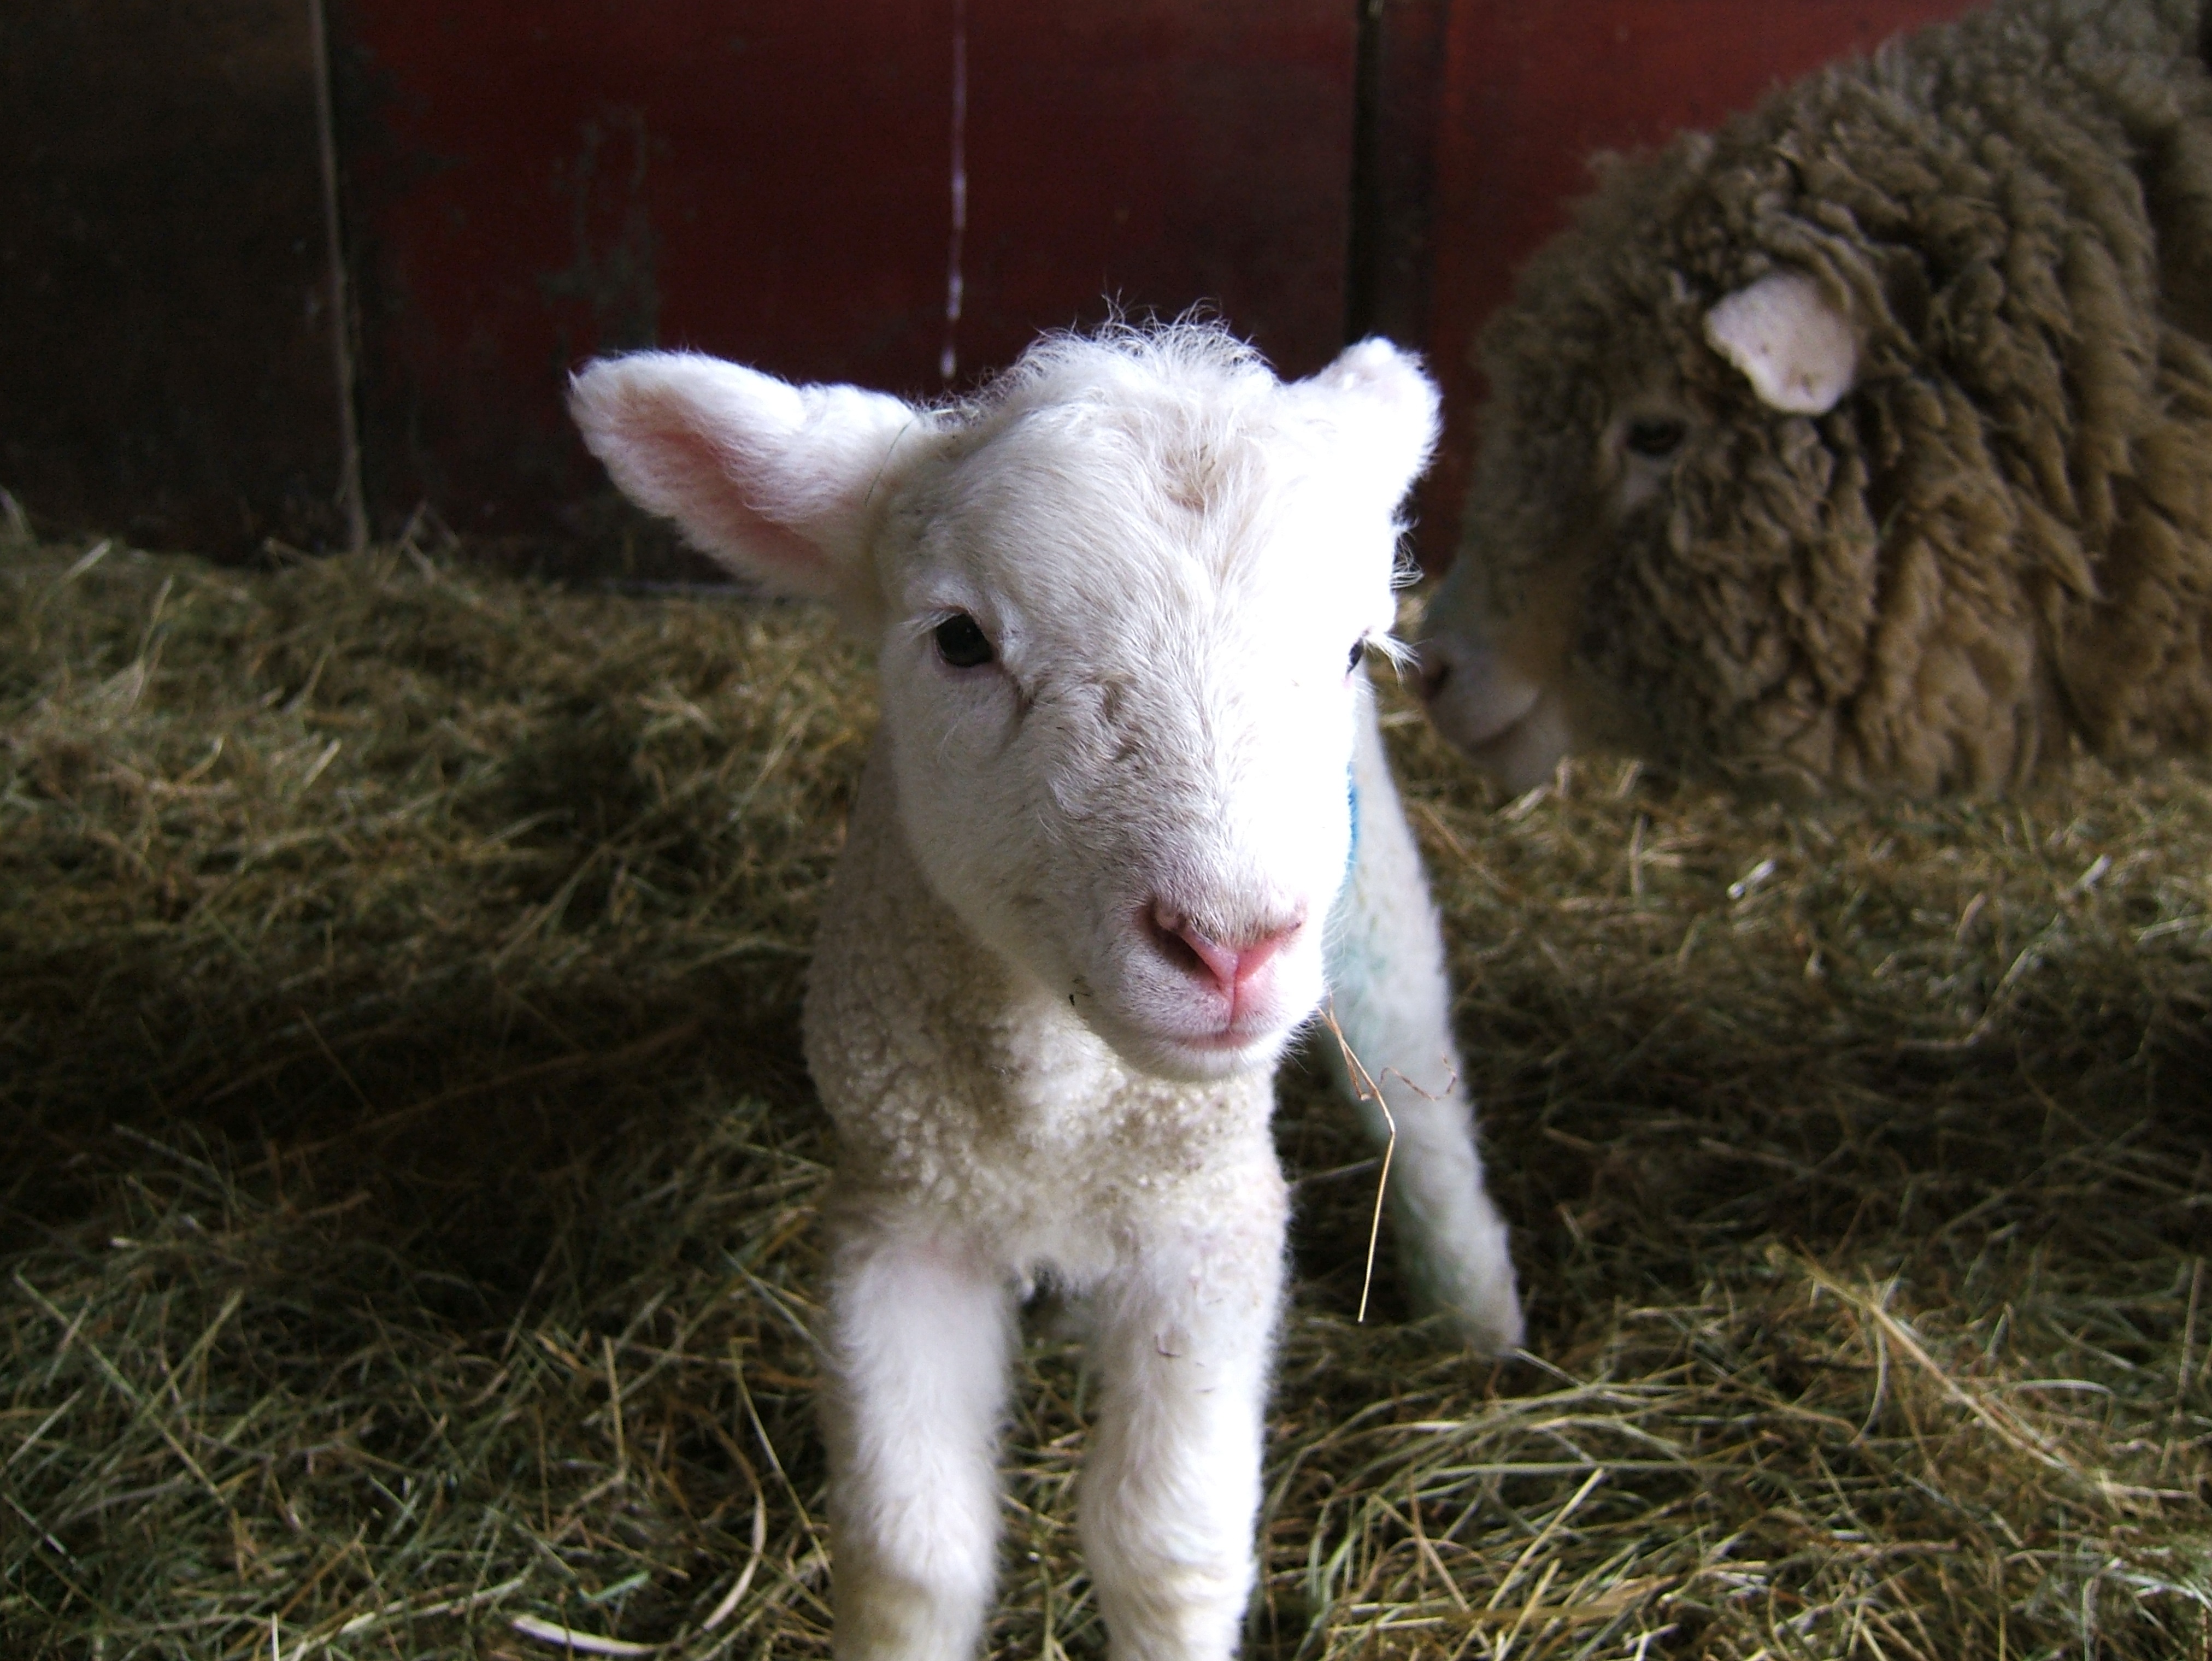
farm, spring, pasture, livestock, sheep, mammal, lamb, vertebrate, sheeps, woolly, cow goat family